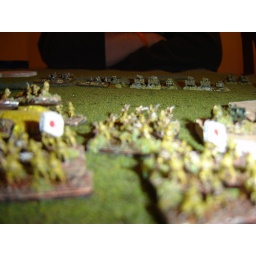
Japanese lurk in elephant grass [Battle of Pago River]